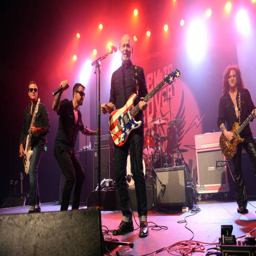
hard rock artist , blues artist , hard rock artists of the band perform onstage